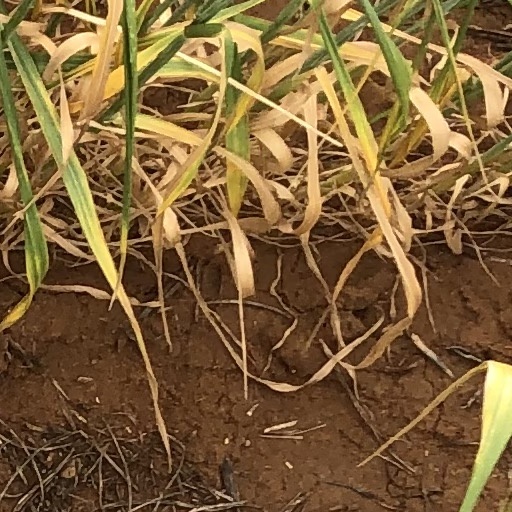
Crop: wheat